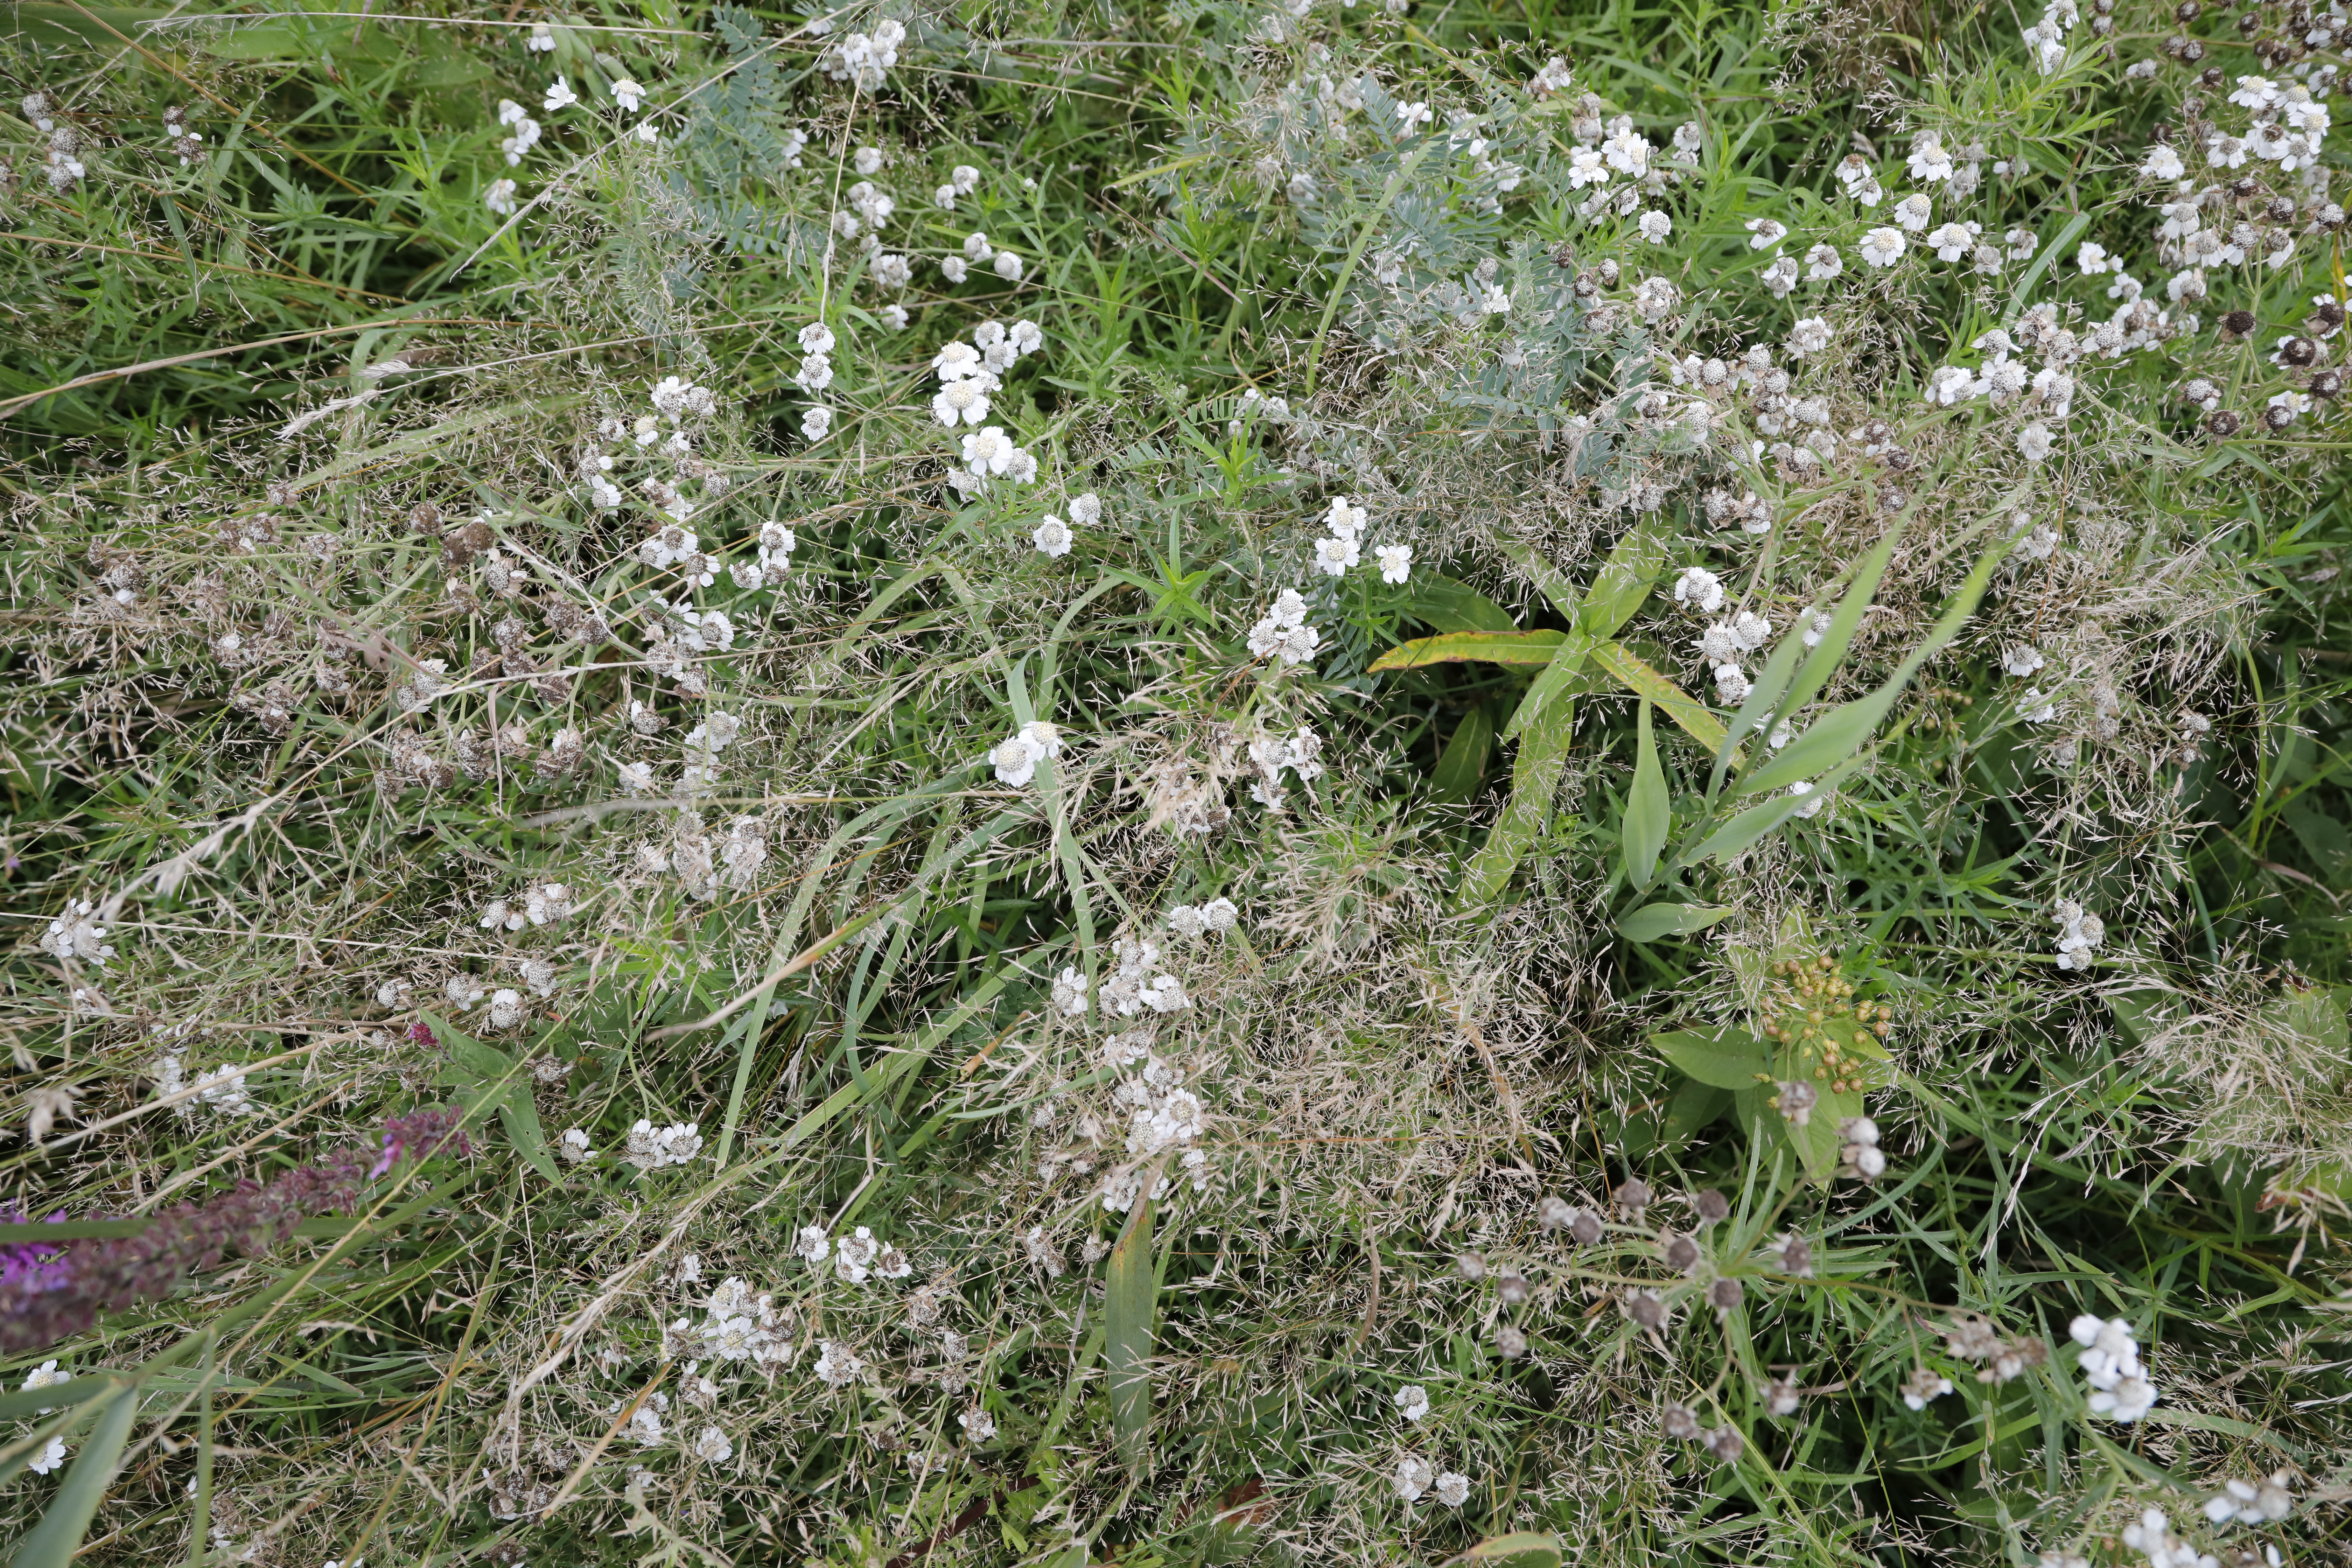
Plant species: Achillea ptarmica